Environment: real
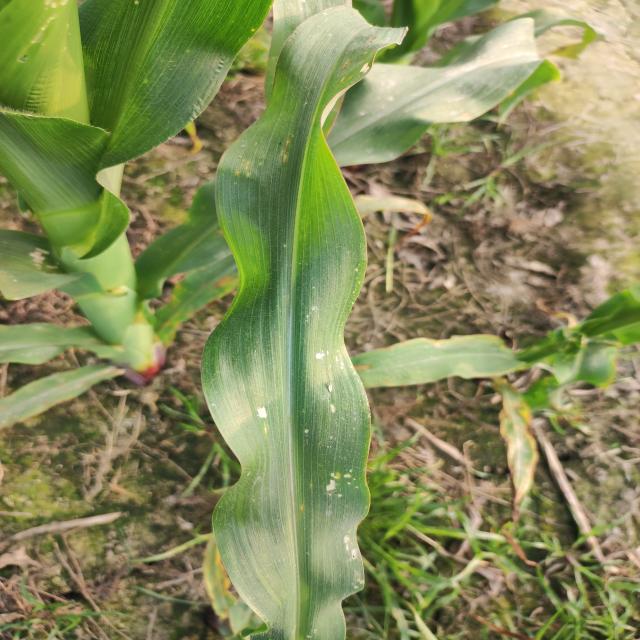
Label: fall_armyworm